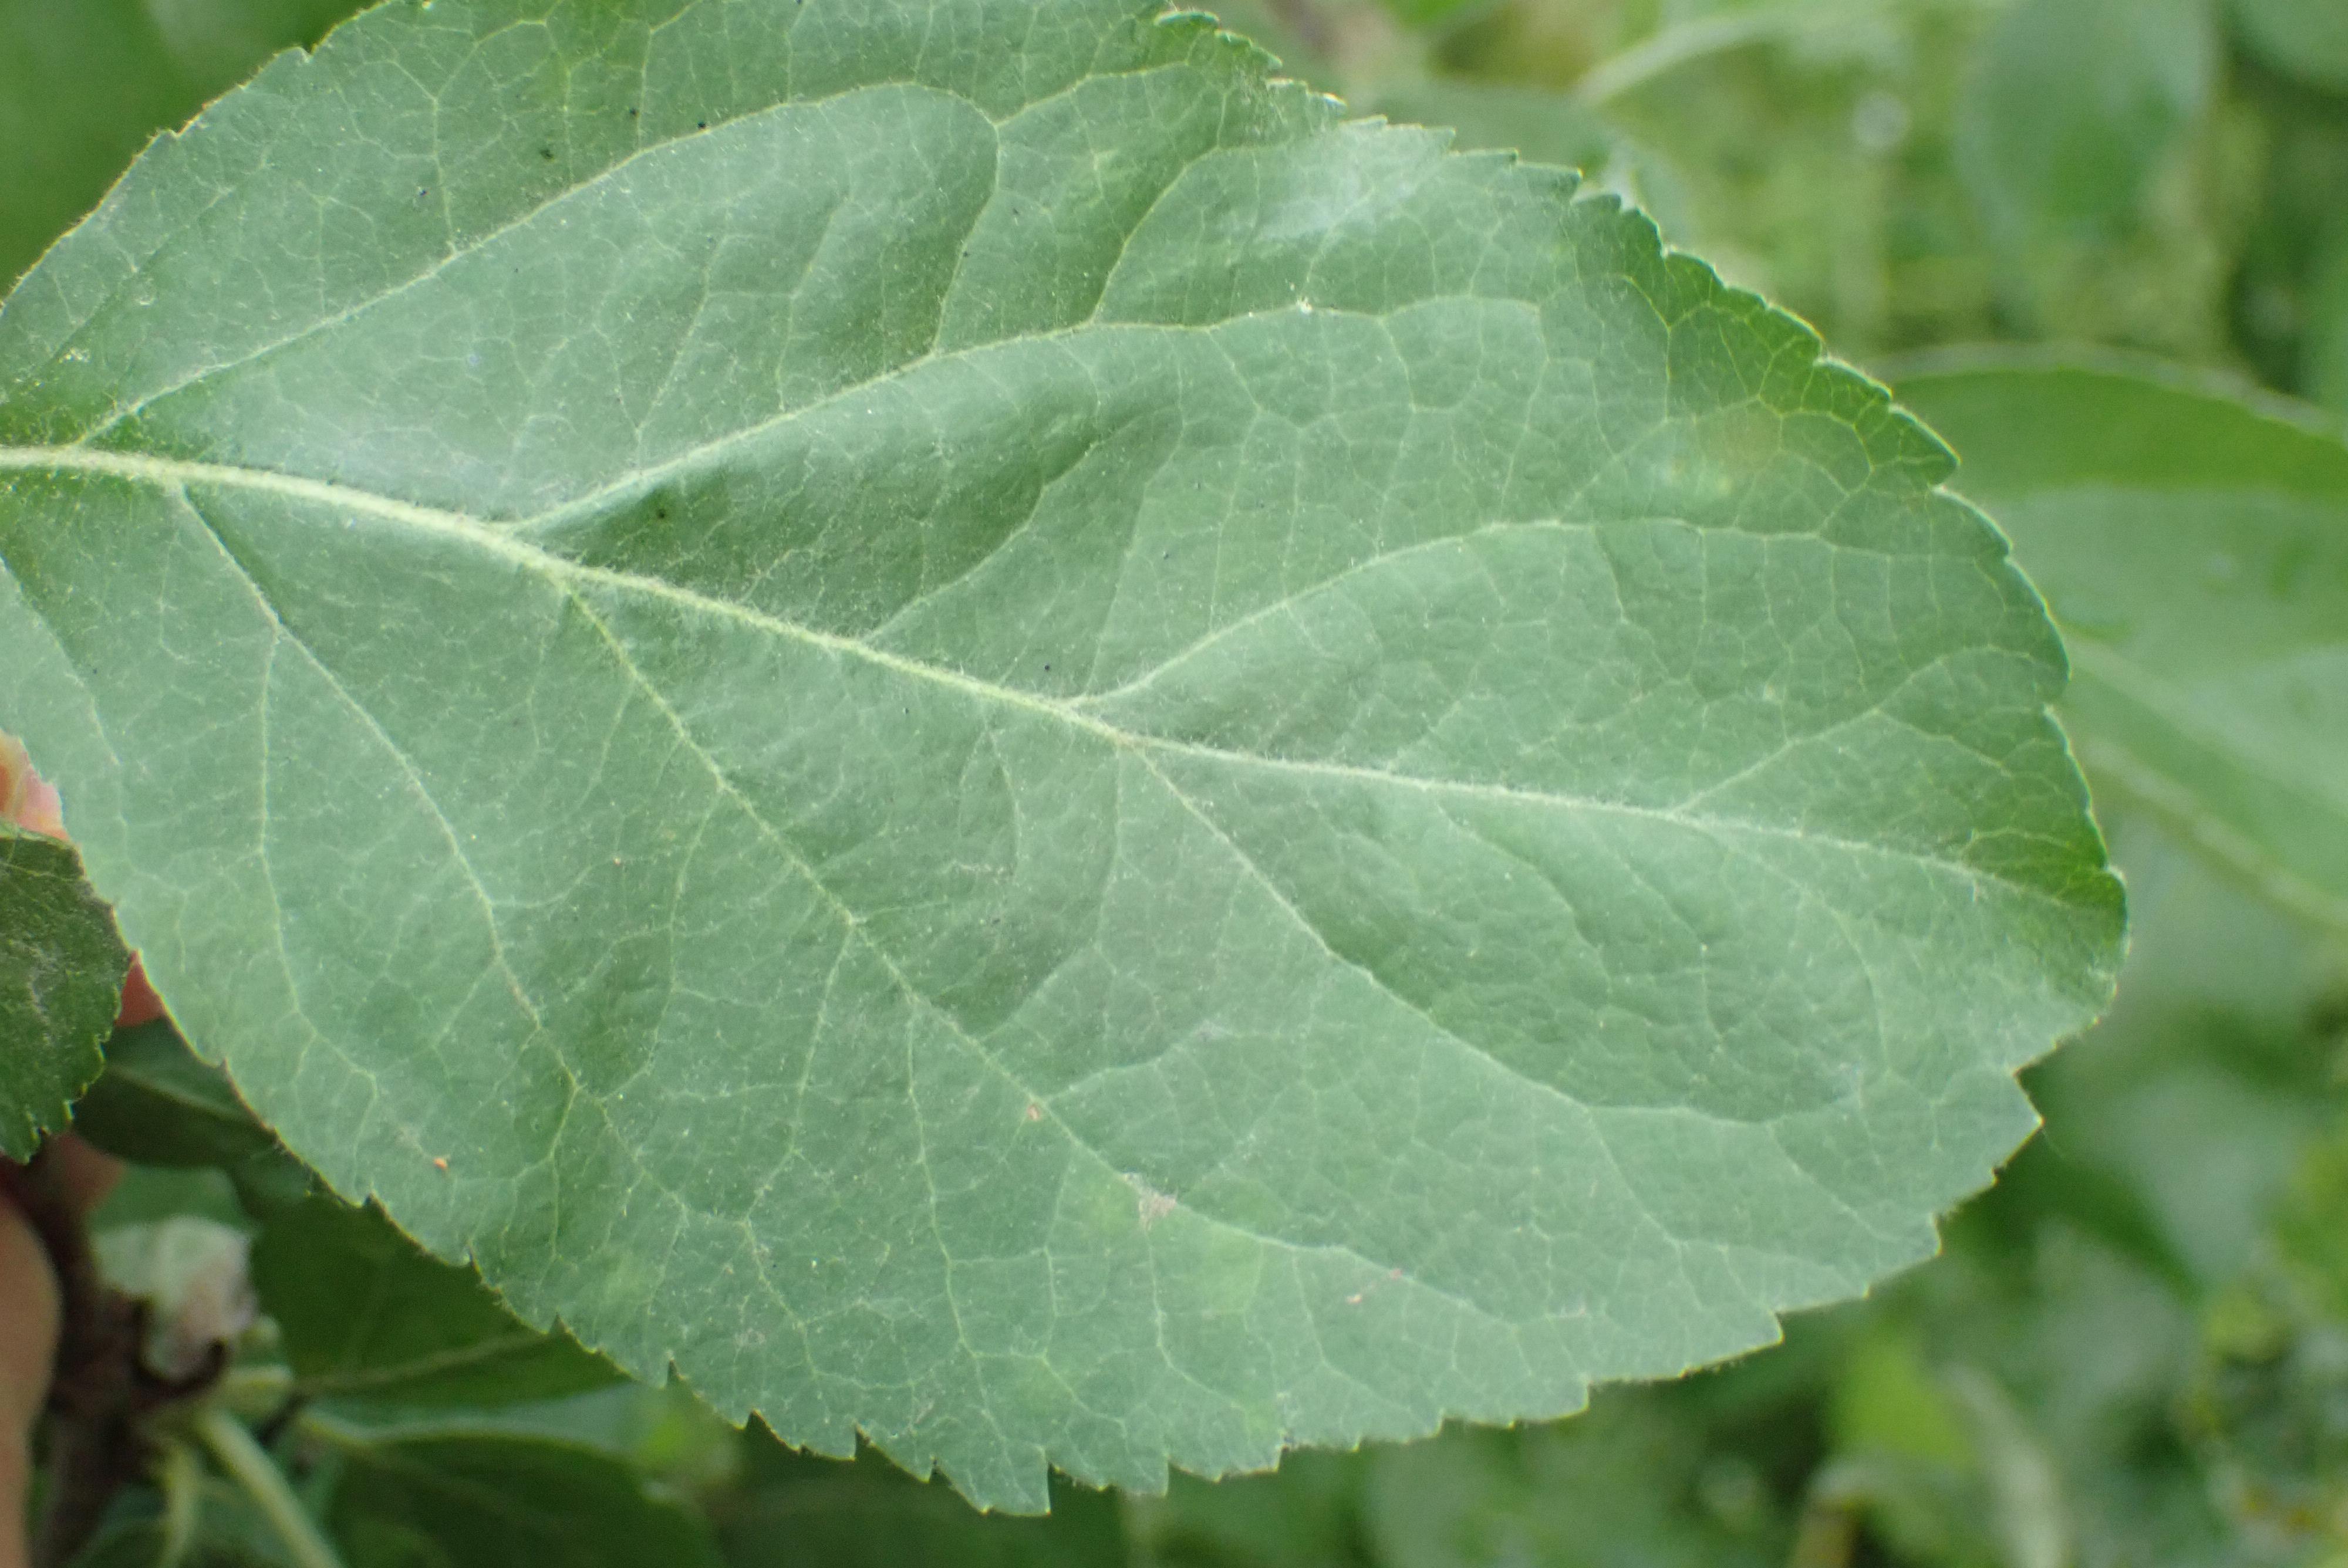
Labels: scab